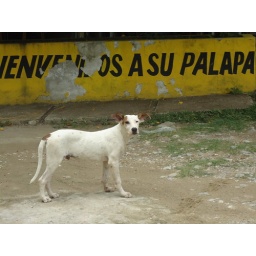
dog near the river